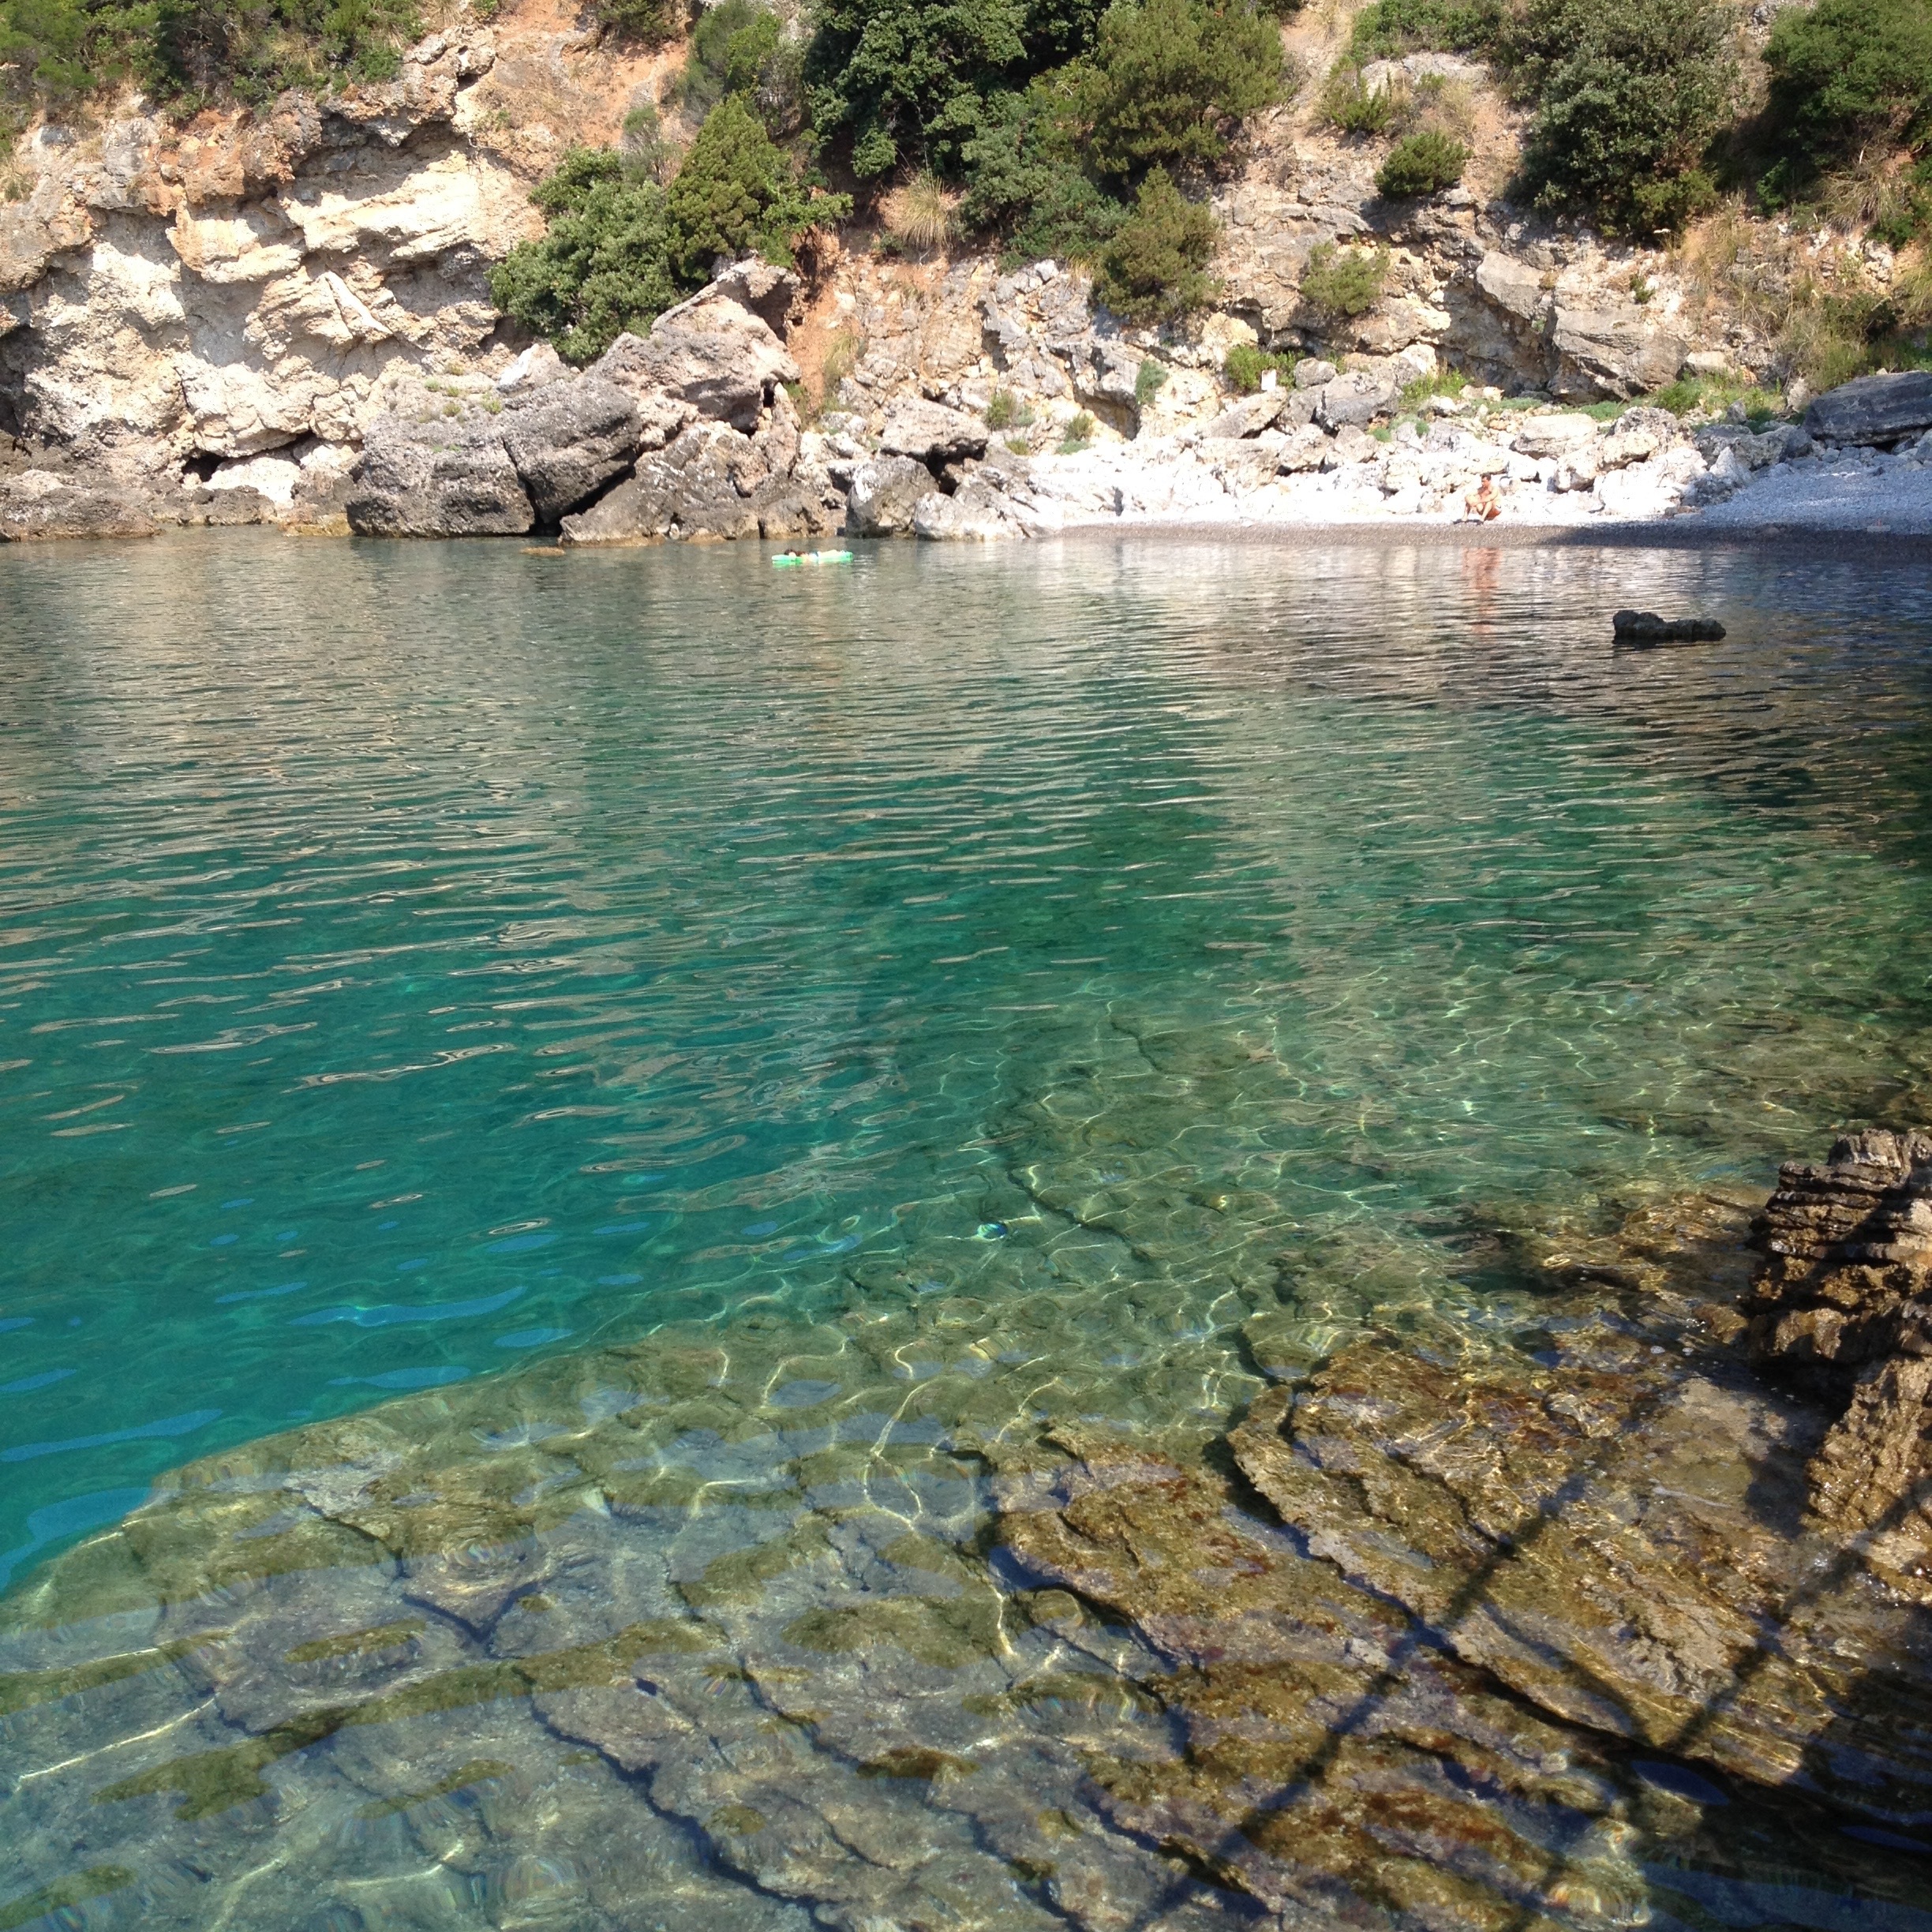
sea, coast, water, rock, lake, river, cliff, cove, bay, italy, terrain, wadi, cilento national park